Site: brandenburg
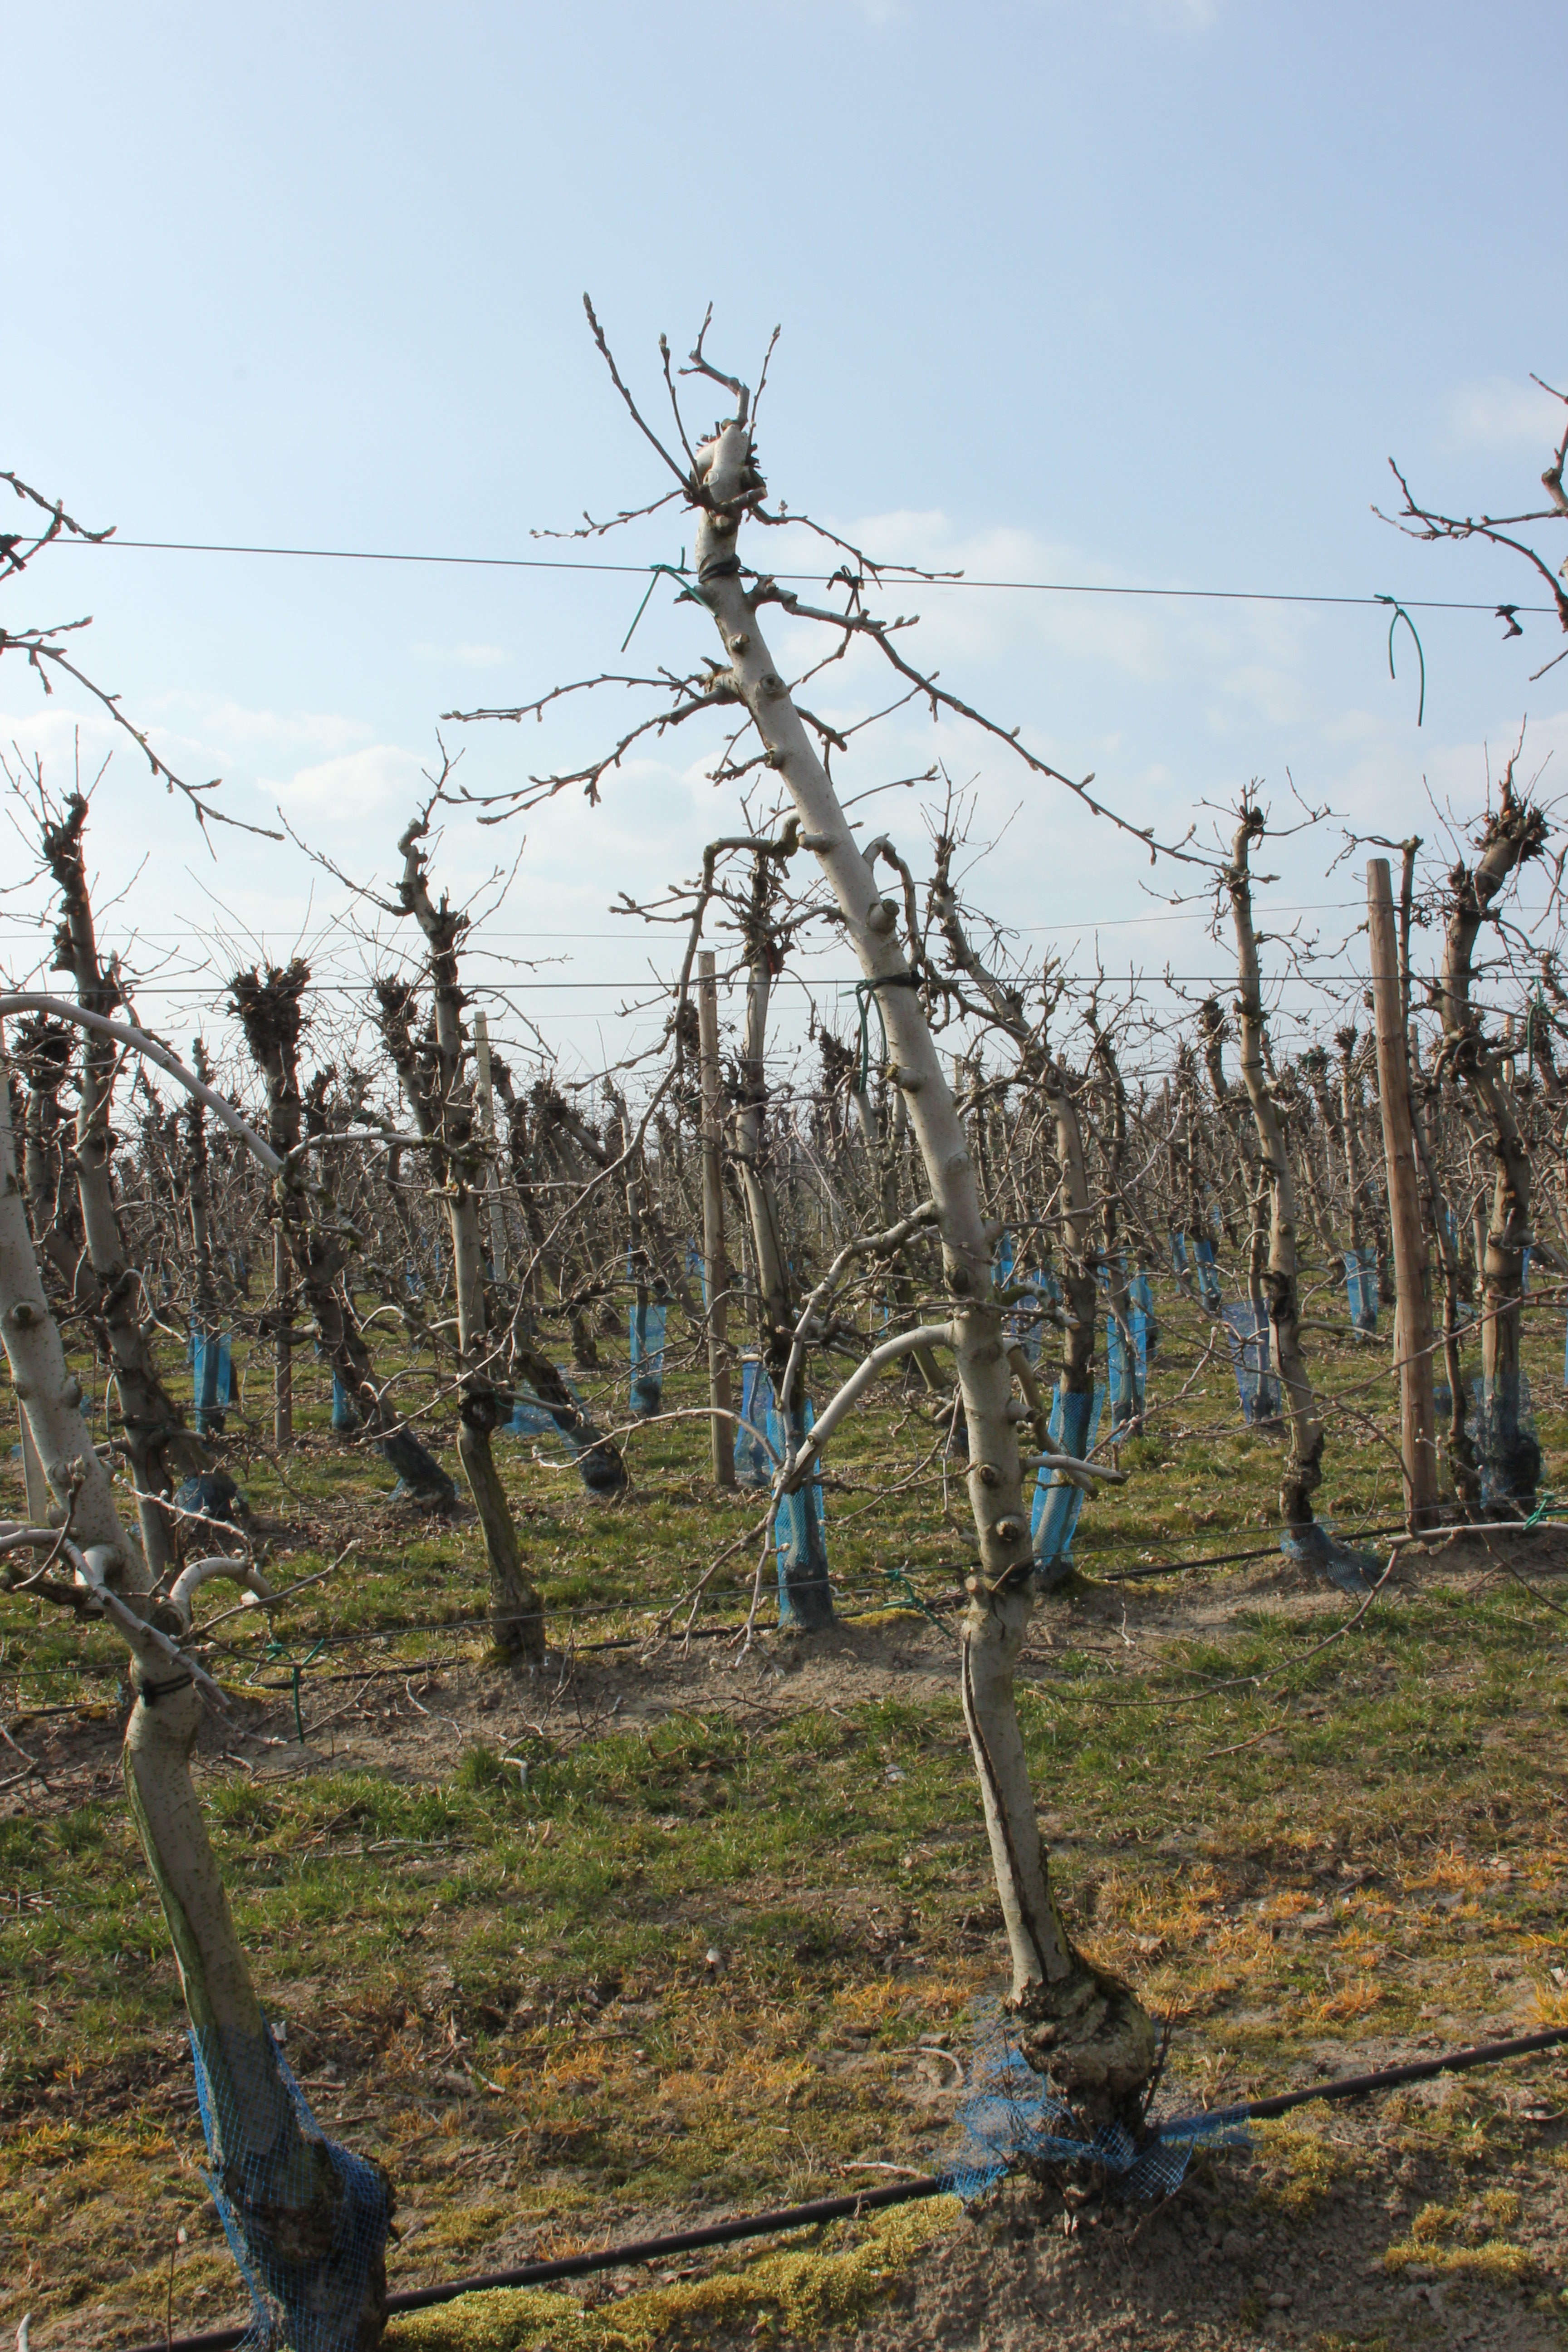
Growth stage (BBCH 03): Bud development